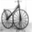
Label: bicycle